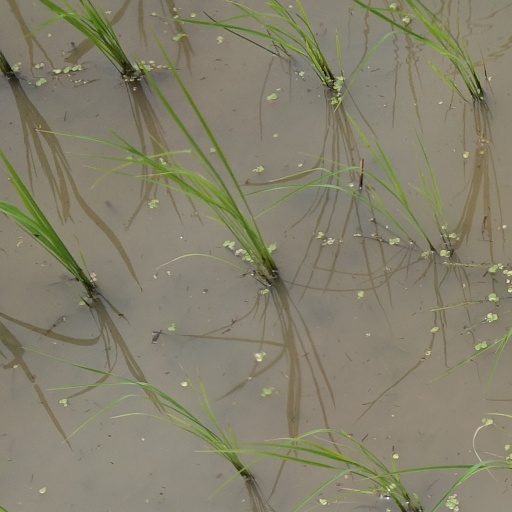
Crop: rice